Lyme Art Association

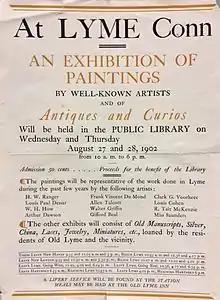
A 1902 flyer announcing an “Exhibition of Paintings”

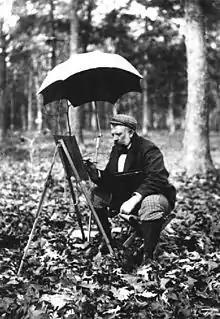
Henry Ward Ranger

The LAA is an outgrowth of the Old Lyme art colony, established by Henry Ward Ranger, a leading tonalist painter from New York. After visiting Old Lyme in 1899, Ranger returned the following year with like-minded tonalist painters. Boarding at the house of Florence Griswold, now the Florence Griswold Museum, they painted scenes of the local countryside.